Akihito

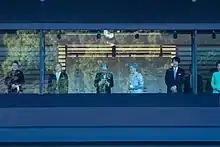
Akihito, at Chōwaden Reception Hall, giving his final New Year's address as Emperor to the Japanese people, 2019

Under the Constitution of Japan, Akihito's role was entirely representative and ceremonial in nature, without even a nominal role in government; indeed, he was not allowed to make political statements. He was limited to acting in matters of state as delineated in the Constitution. Even in those matters, he was bound by the requirements of the Constitution and the binding advice of the Cabinet. For instance, while he formally appointed the Prime Minister, he was required to appoint the person designated by the Diet.